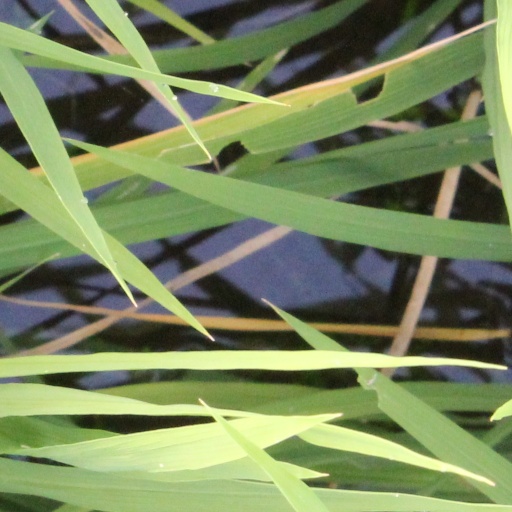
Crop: rice